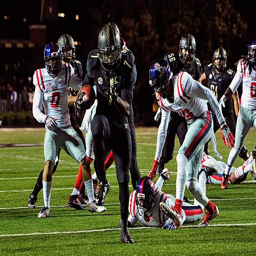
person scores a touchdown against american football team during the second half .